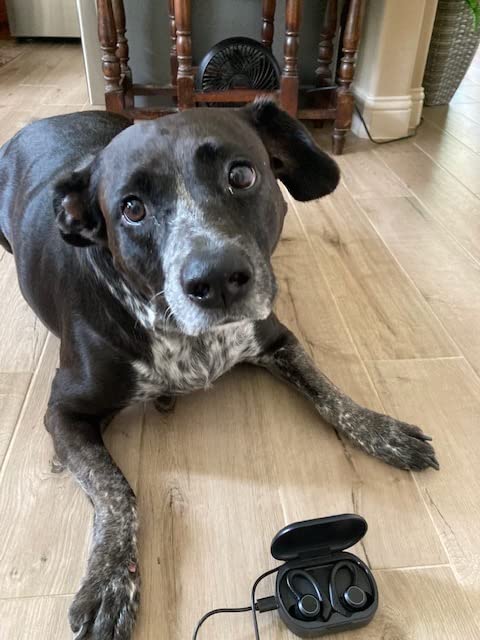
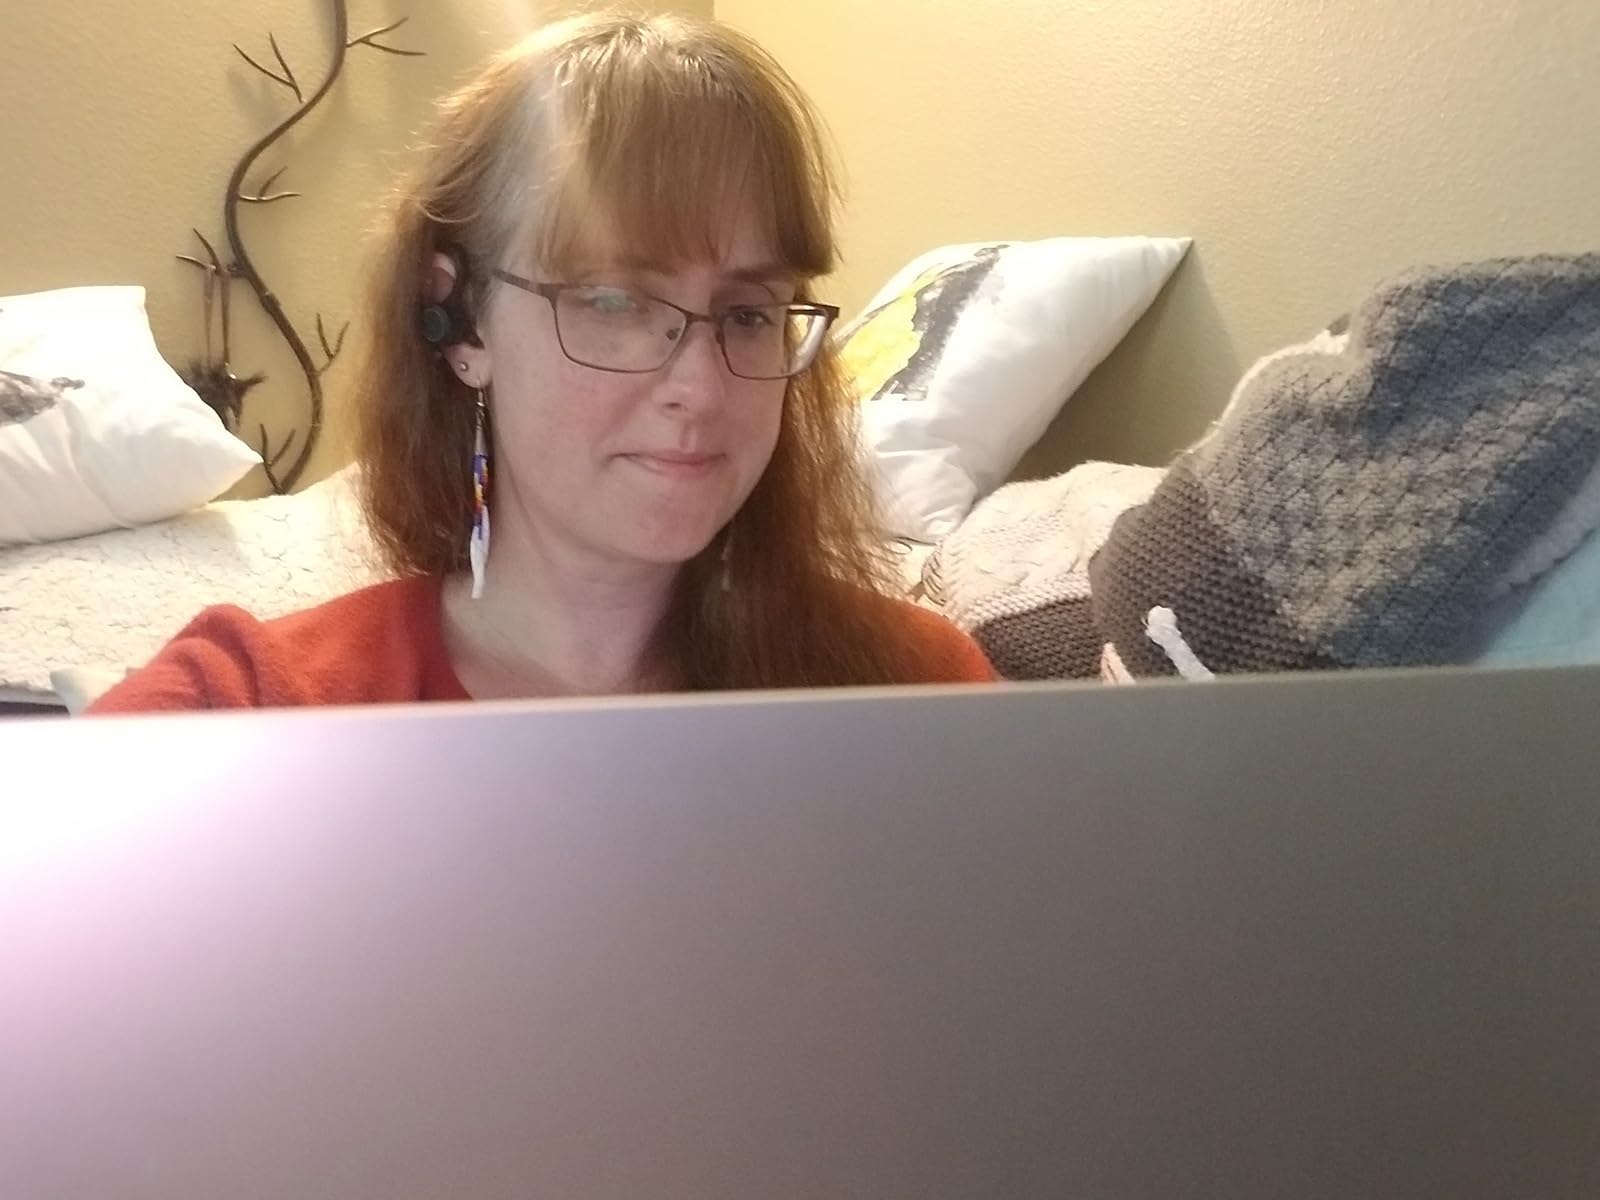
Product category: earbuds
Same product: yes